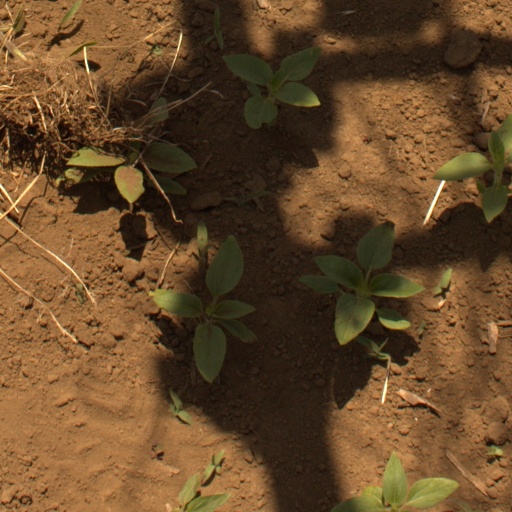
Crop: Jerusalem artichoke